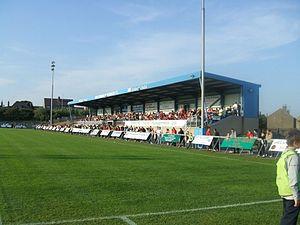
Le Balmoor Stadium est un stade de football construit en 1997 et situé à Peterhead.
Cet article présente une liste des principaux stades de football en Écosse. Bien que destinés au football, il n'est pas rare que ces stades accueillent aussi d'autres sports mais aussi des courses de lévriers, des courses de speedway et de stock-car et des concerts.